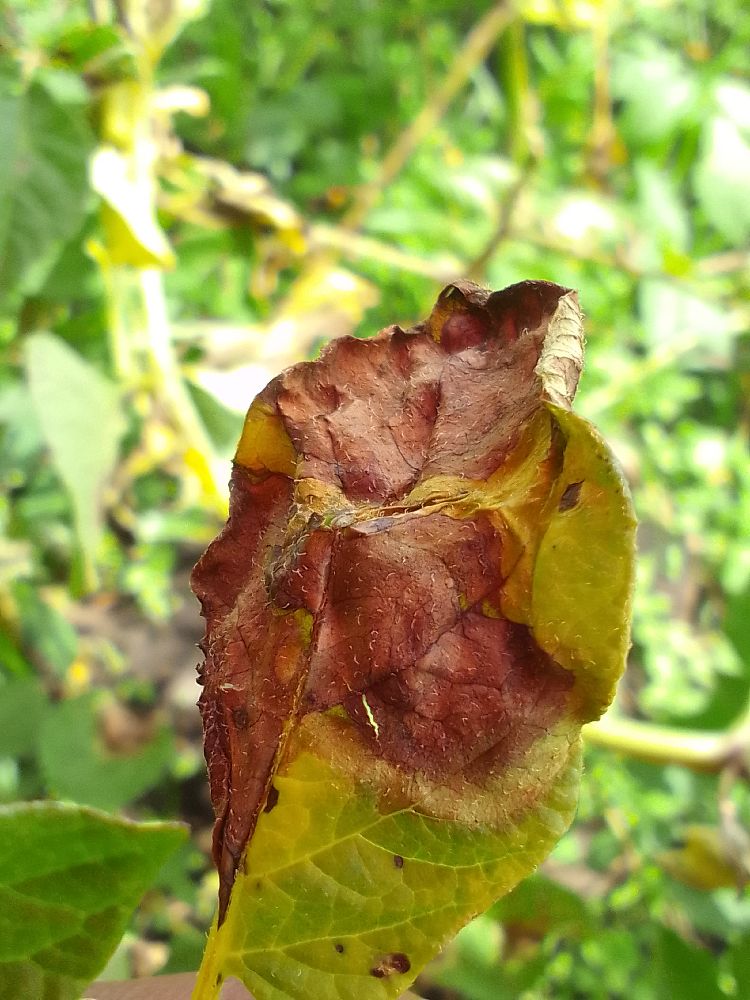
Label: Late blight